Stanisława Wysocka

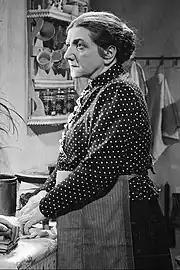
Still of Wysocka from the film , 1937

Stanisława Wysocka (1877–1941) was a Polish actress and theatre director. Teacher of Państwowy Instytut Sztuki Teatralnej.